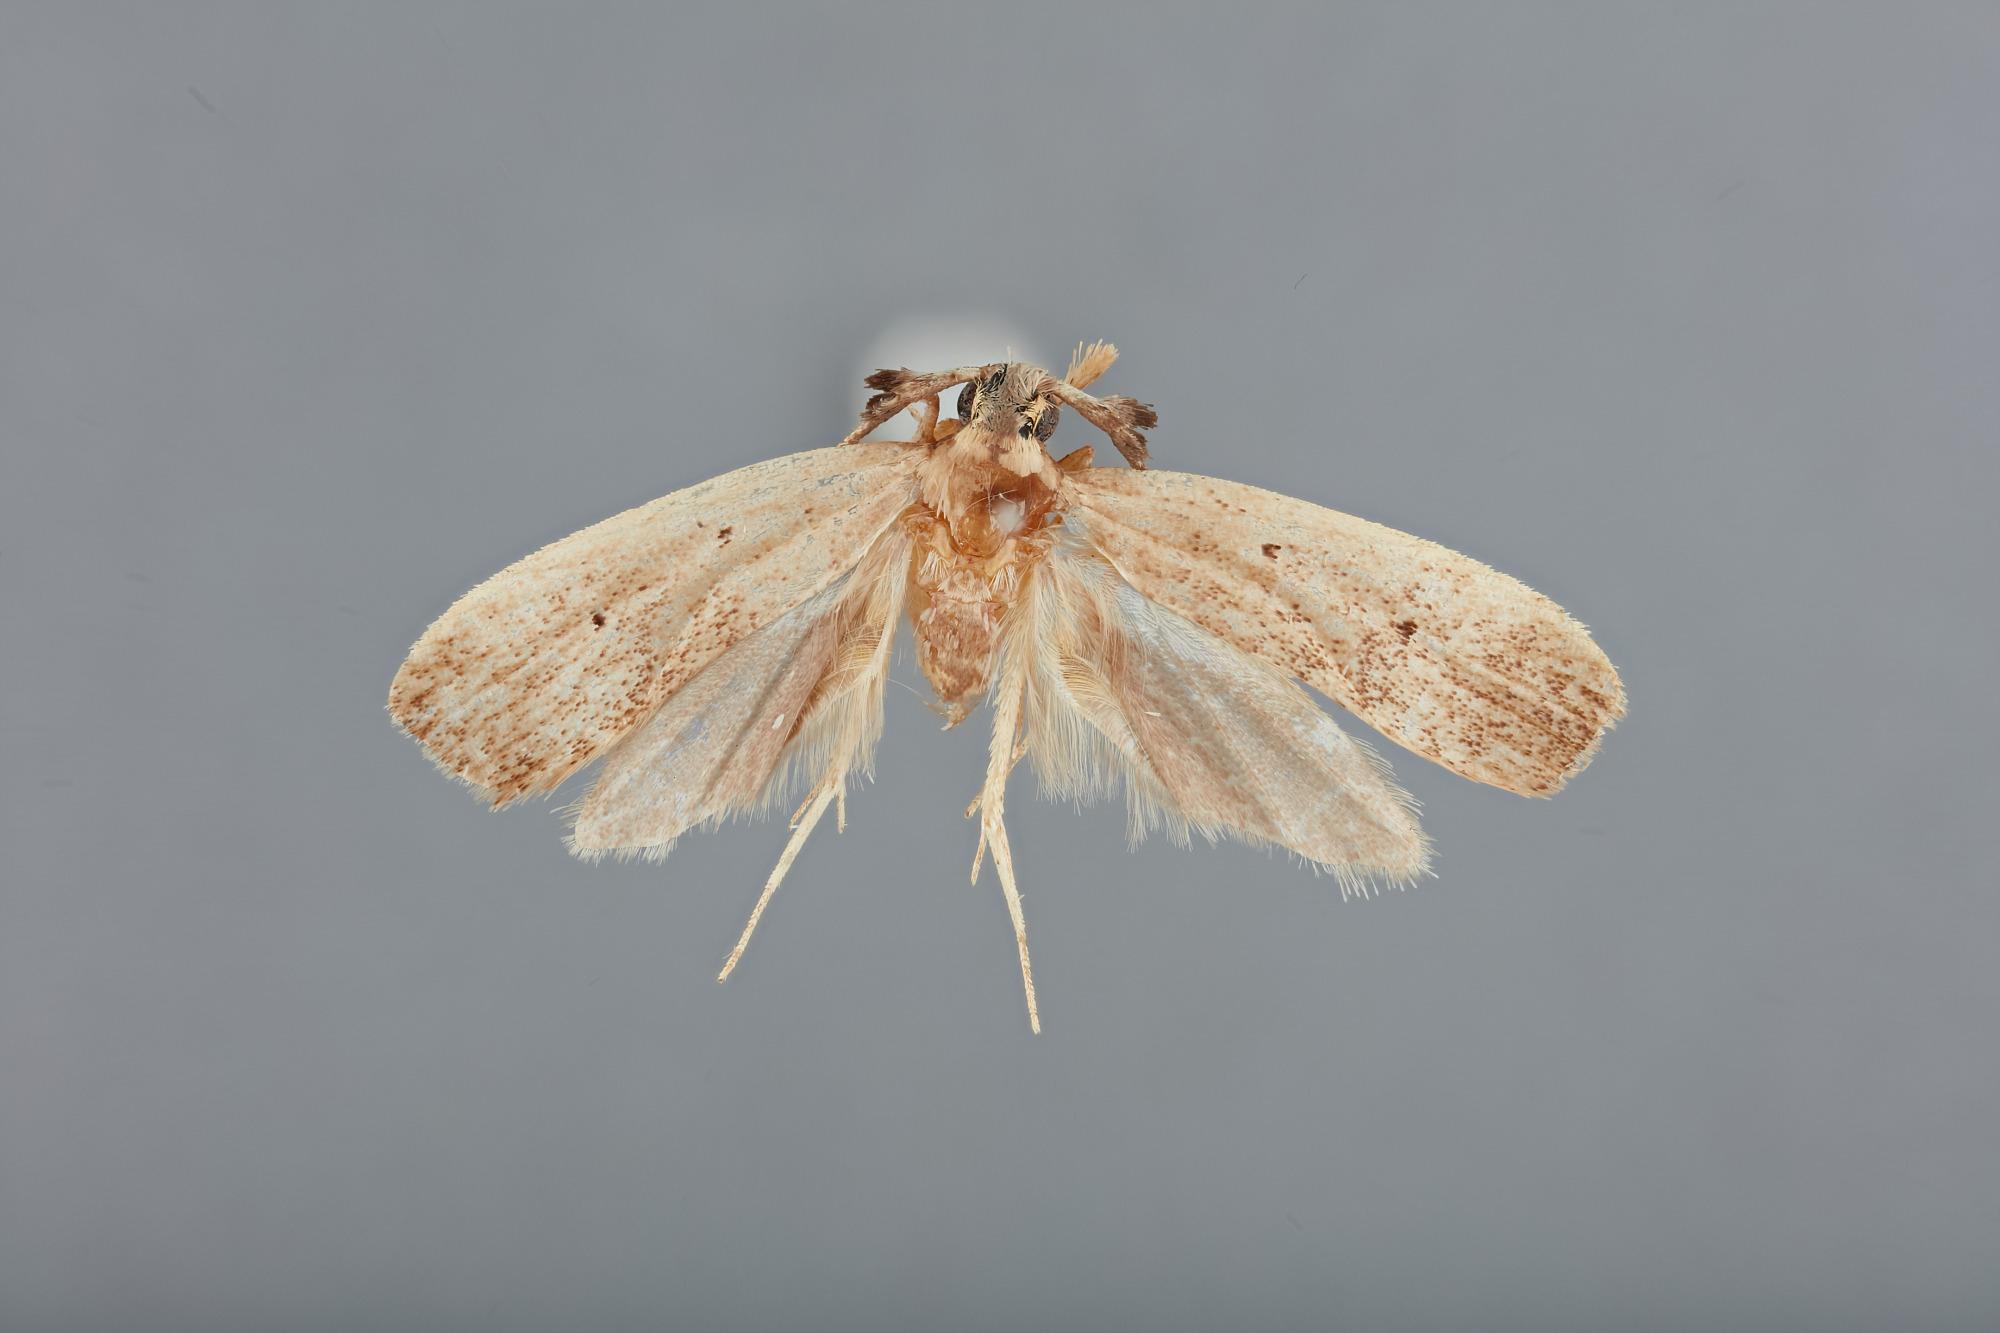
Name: Neotimyra nemoralis
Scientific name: Neotimyra nemoralis Park, 2011
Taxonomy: Animalia, Arthropoda, Insecta, Lepidoptera, Lecithoceridae, Lecithocerinae
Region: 200
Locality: Madang, Brahman Mission, [Not Stated], Papua New Guinea
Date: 11 Oct 1992 to 15 Oct 1992